Operation Ivy (band)

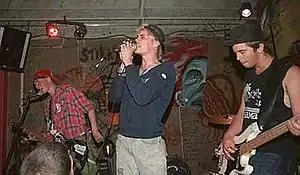
Operation Ivy performing live at 924 Gilman Street in 1988

Operation Ivy was an American punk rock band from Berkeley, California, formed in May 1987. They were critical to the emergence of Lookout Records and the so-called "East Bay Sound."